Fanny Reading

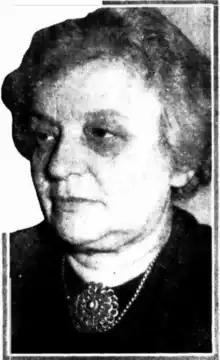
Reading in 1949

Sydney newspaper "Smith's Weekly" published an article on 31 May 1947 headlined "Huge funds to fight the British" which accused Jewish organisation Youth Aliyah of raising funds to fight British troops in Palestine. Following the article's publication, Reading attempted to sue National Press Pty Ltd for £10,000 in damages, believing that as a member and a vice-president of the association, her reputation and credibility had been damaged by the statements made in the newspaper article.